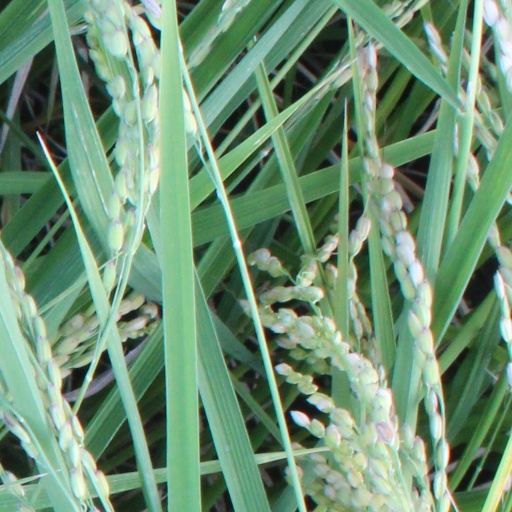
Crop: rice